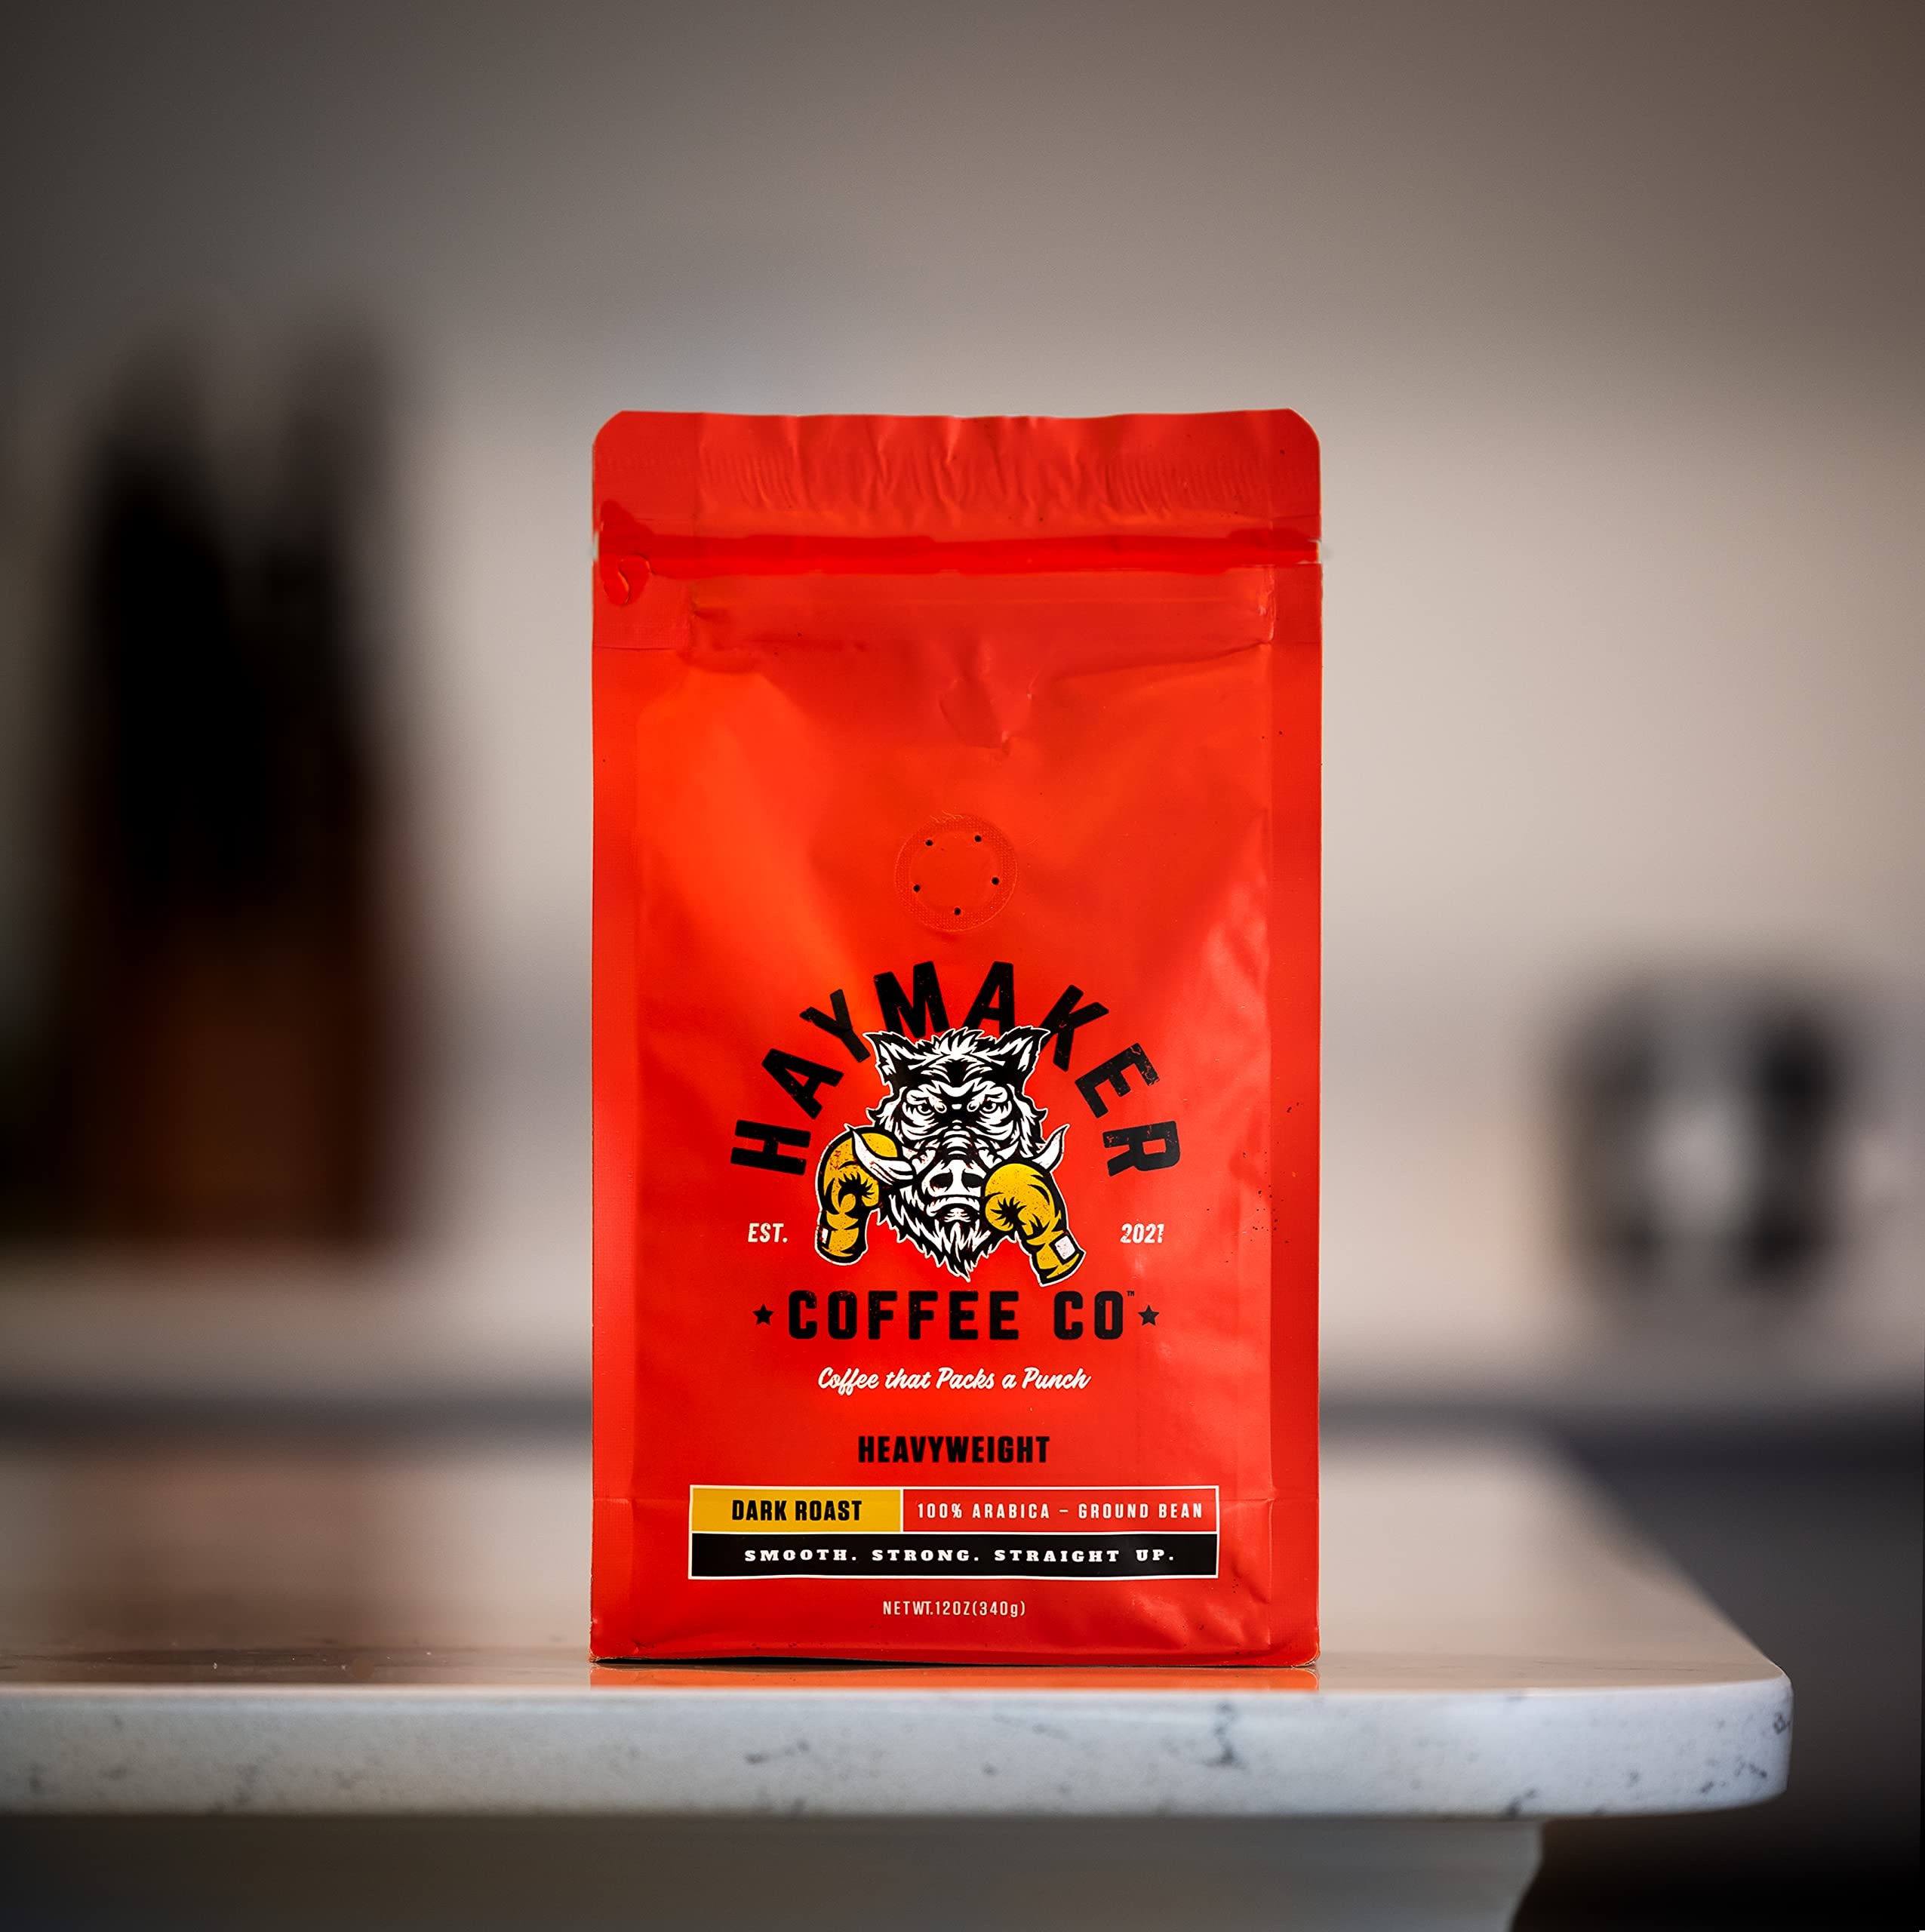
Item Name: Haymaker Coffee, Dark Roast with Full-Bodied Flavor, Ground, 12 Ounce, Roasted in USA
Bullet Point 1: TOP QUALITY COFFEE TO FUEL YOUR GRIND: A good cup of coffee doesn't have to be complicated. Our strong but smooth dark roast is designed to taste great straight out of the pot.
Bullet Point 2: 100% PREMIUM ARABICA BEANS: Quality coffee sourced from Central and South America.
Bullet Point 3: BOLD, SMOOTH TASTE: Perfectly balanced flavor that keeps you swinging. Has a full-bodied flavor and more than a little fight in it. A little goes a long way, just like the underdogs that inspired it. So drink up and let’s make some hay.
Bullet Point 4: FLAVOR BREAKDOWN: Class: Heavyweight. Roast: Dark. Body: Full. Bean: Arabica. Effort: 110%
Bullet Point 5: INSTRUCTIONS: Brewing a cup of coffee isn't bean surgery. Depending on your intestinal fortitude, start with 1 Tbsp (5g) for 1 cup (8 fl oz or 240mL) of filtered water. The benchmark is 2 Tbsp (10g) of coffee for 6 fl oz (180mL) of filtered water, but that may knock your socks off.
Bullet Point 6: Proudly roasted in the USA.
Product Description: FROM THE MANUFACTURER: For us, Haymaker is more than just coffee. It's a belief that there's opportunity everywhere you look. That underdogs and opportunity-seekers need to make hay all day, every day. And to keep them up for the challenge, they need coffee that packs a punch. That's why we make good, quality blends to fuel your dream - because we know that dream won't chase itself.
Value: 12.0
Unit: Ounce

Price: 14.99